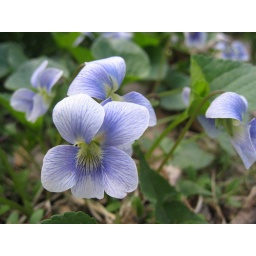
flowers around my parents house